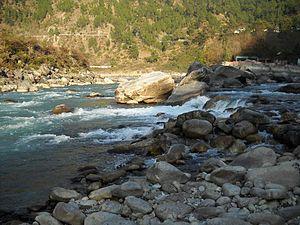
Le Nandakini est une rivière indienne d'une longueur d'environ 50 km qui coule dans l'État de l'Uttarakhand. Elle est un affluent de l'Alaknanda et donc un sous-affluent du Gange.